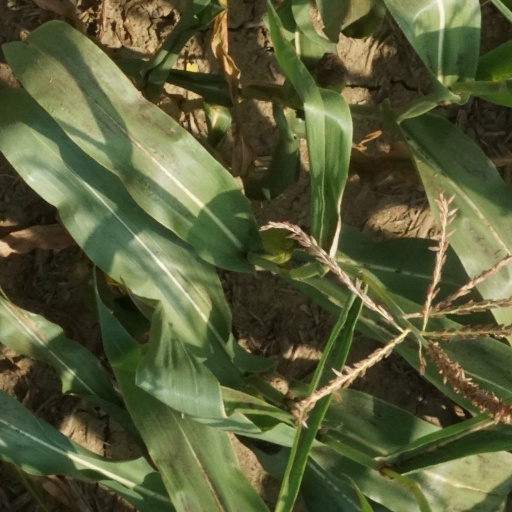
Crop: maize; corn